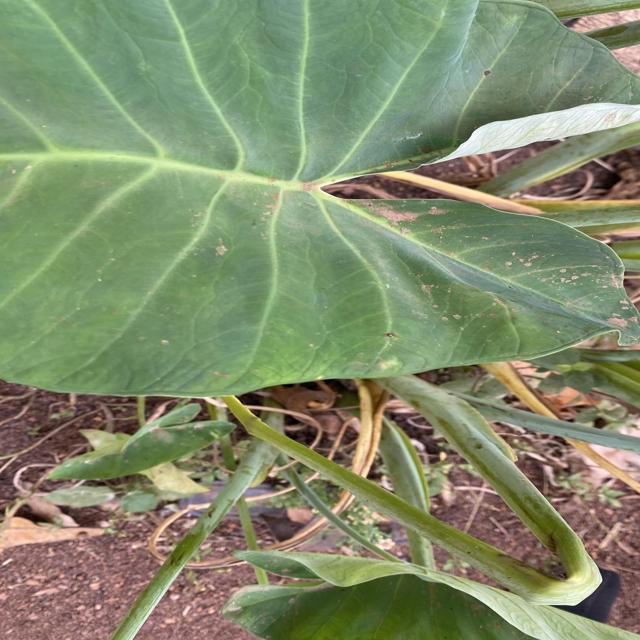
Label: Early_Blight